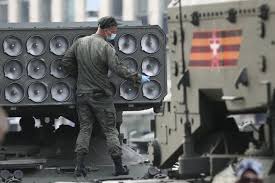
Label: Self Propelled Artillery